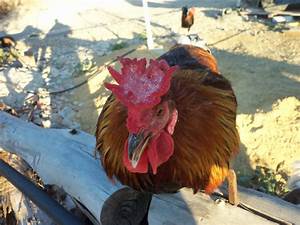
Label: chicken